Corey Ballentine

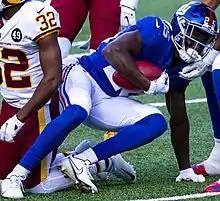
Ballentine with the New York Giants in 2020

Corey Ballentine (born April 13, 1996) is a Jamaican-American professional football cornerback for the Indianapolis Colts of the National Football League (NFL). He played college football for the Washburn Ichabods, and was selected by the New York Giants in the sixth round of the 2019 NFL draft. He has also played for the New York Jets, Detroit Lions, Atlanta Falcons, Arizona Cardinals, and Green Bay Packers